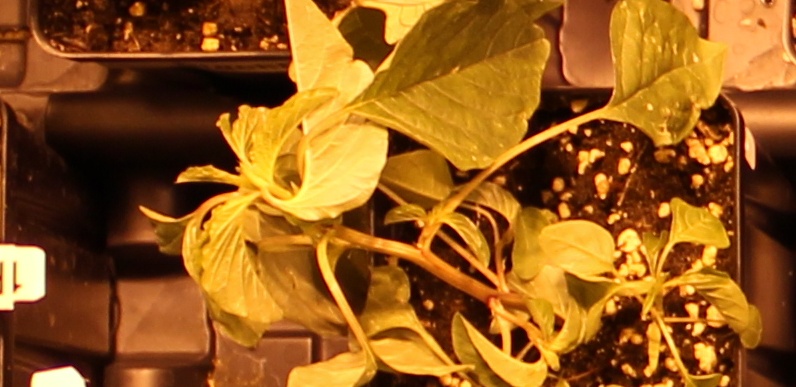
Label: Palmer Amaranth